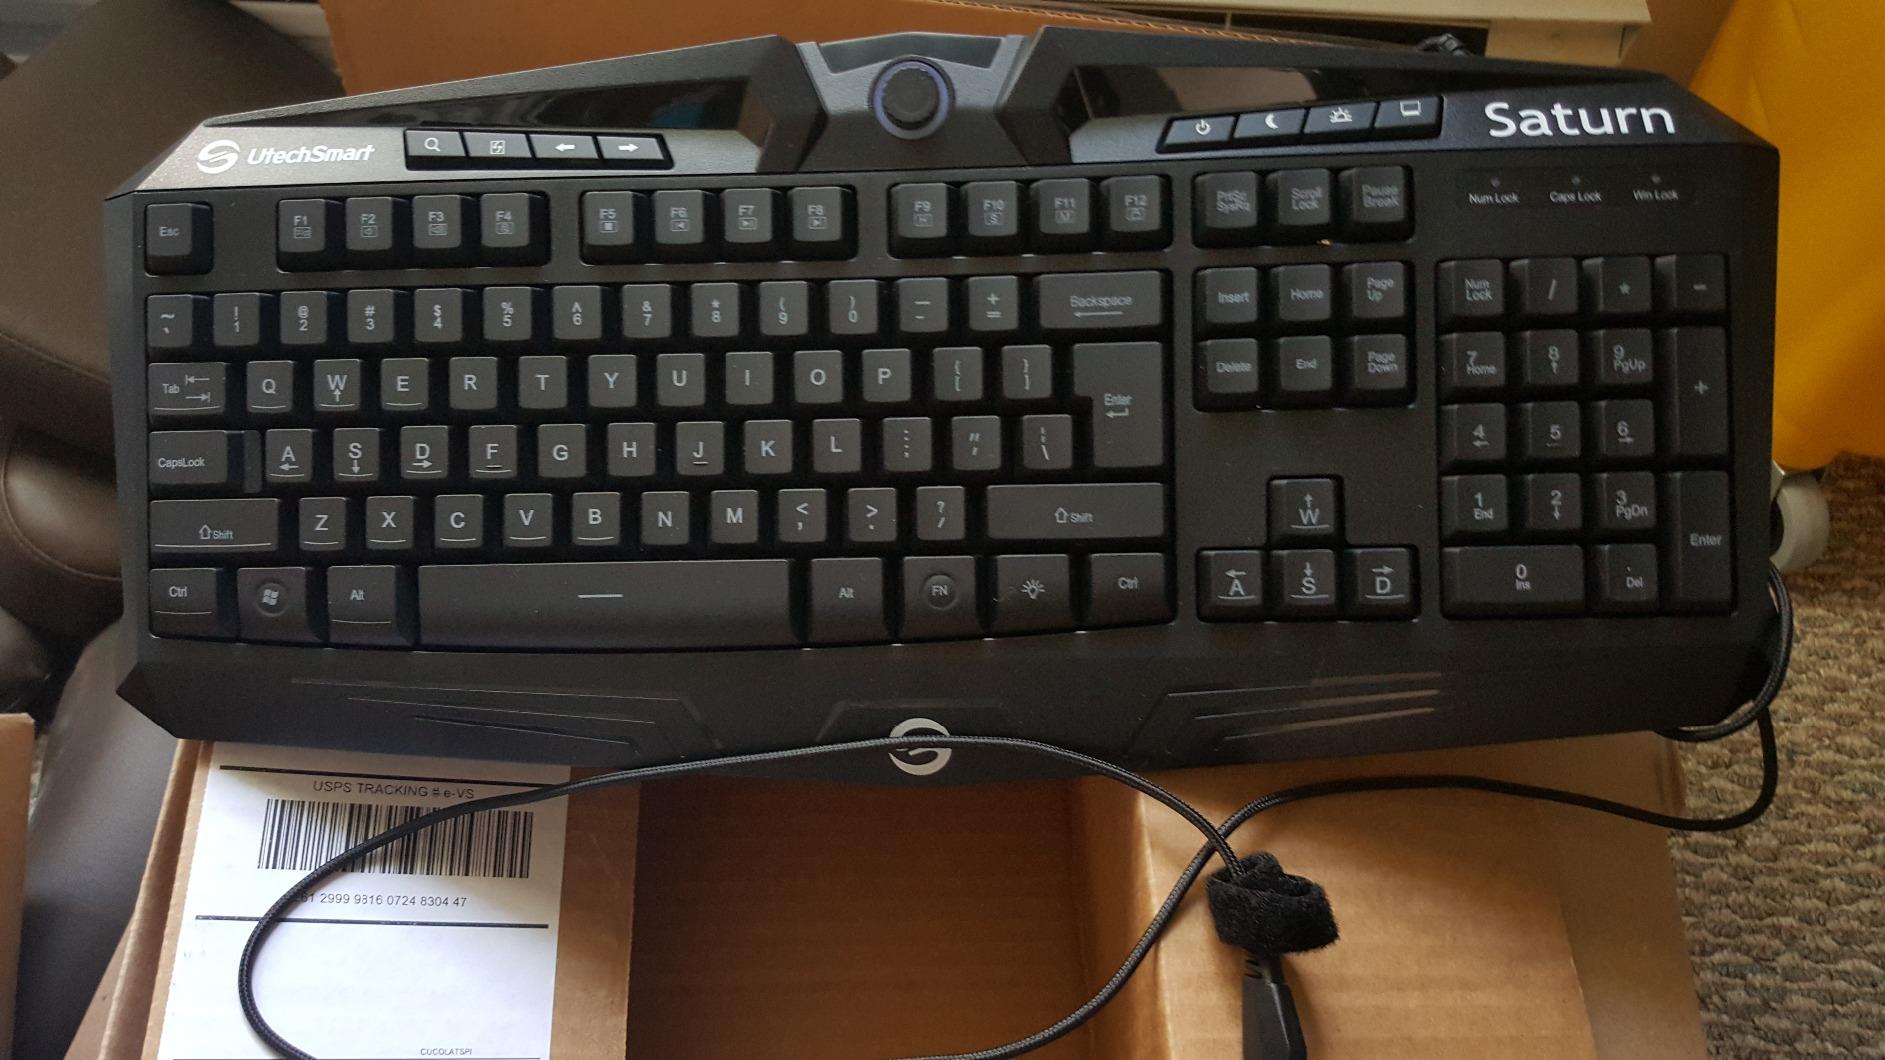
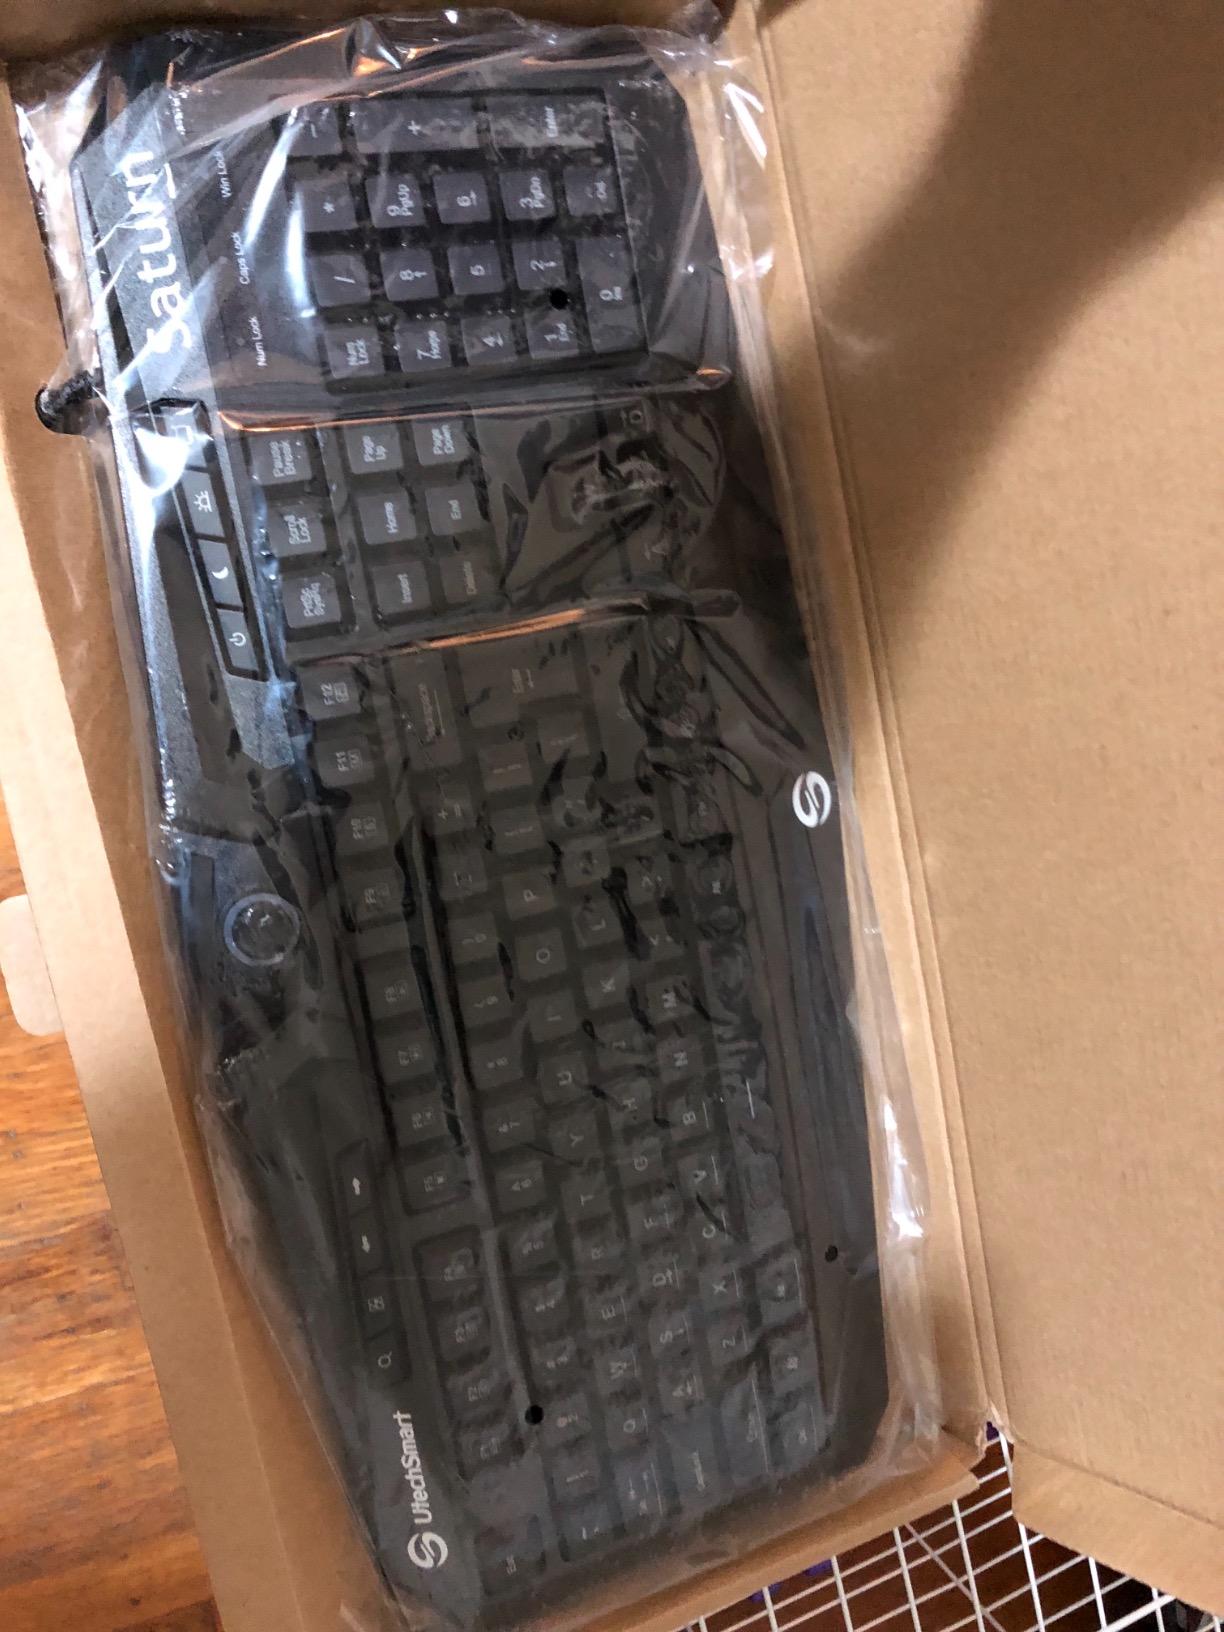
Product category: keyboard
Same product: yes